National Black Justice Coalition

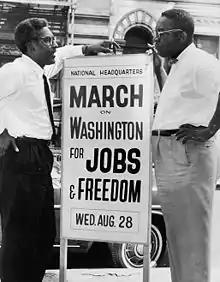
Bayard Rustin (left) outside the March on Washington for Jobs and Freedom headquarters in Washington, D.C.

On the 50th anniversary of the 1963 March on Washington for Jobs and Freedom, the organization is honoring the courage and legacy of the march's chief organizer, openly gay civil rights leader Bayard Rustin. In addition to organizing the 1963 march, Rustin was also known for mentoring Martin Luther King Jr., and helping to form the Southern Christian Leadership Conference (SCLC).